Centralverein deutscher Staatsbürger jüdischen Glaubens

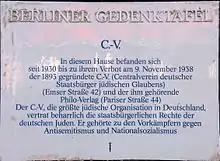
Plaque outside the Pariser Strasse offices

In 1928 the "Büro Wilhelmstrasse" (Wilhelmstrasse Office) was created with the instrumental support of Alfred Wiener. It documented Nazi activities and issued anti-Nazi materials until 1933, when Hitler came to power. During the Nazi era, the CV was forced to change its name several times. From 1936 onwards it was called "Jüdischer Central Verein" (Jewish Central Association). After the Kristallnacht (Night of Broken Glass or November Pogrom) in 1938 the CV had to stop publishing its newspaper and the association was prohibited a short time later. Nevertheless, this did not mean the end of the Centralverein's library, which was only confiscated on March 1, 1939; the letter to the Reichsführer SS provides a detailed insight into the holdings of the C.V. library.